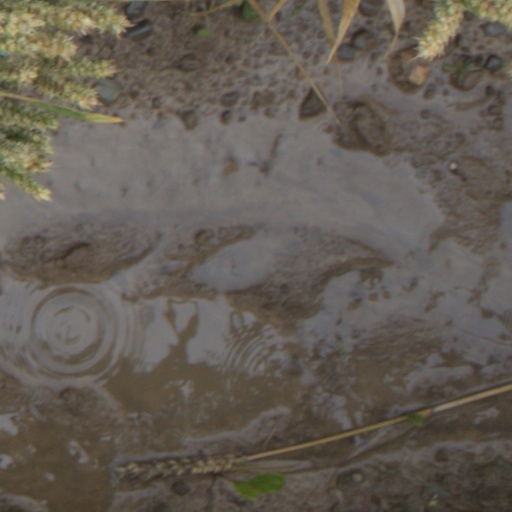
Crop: wheat